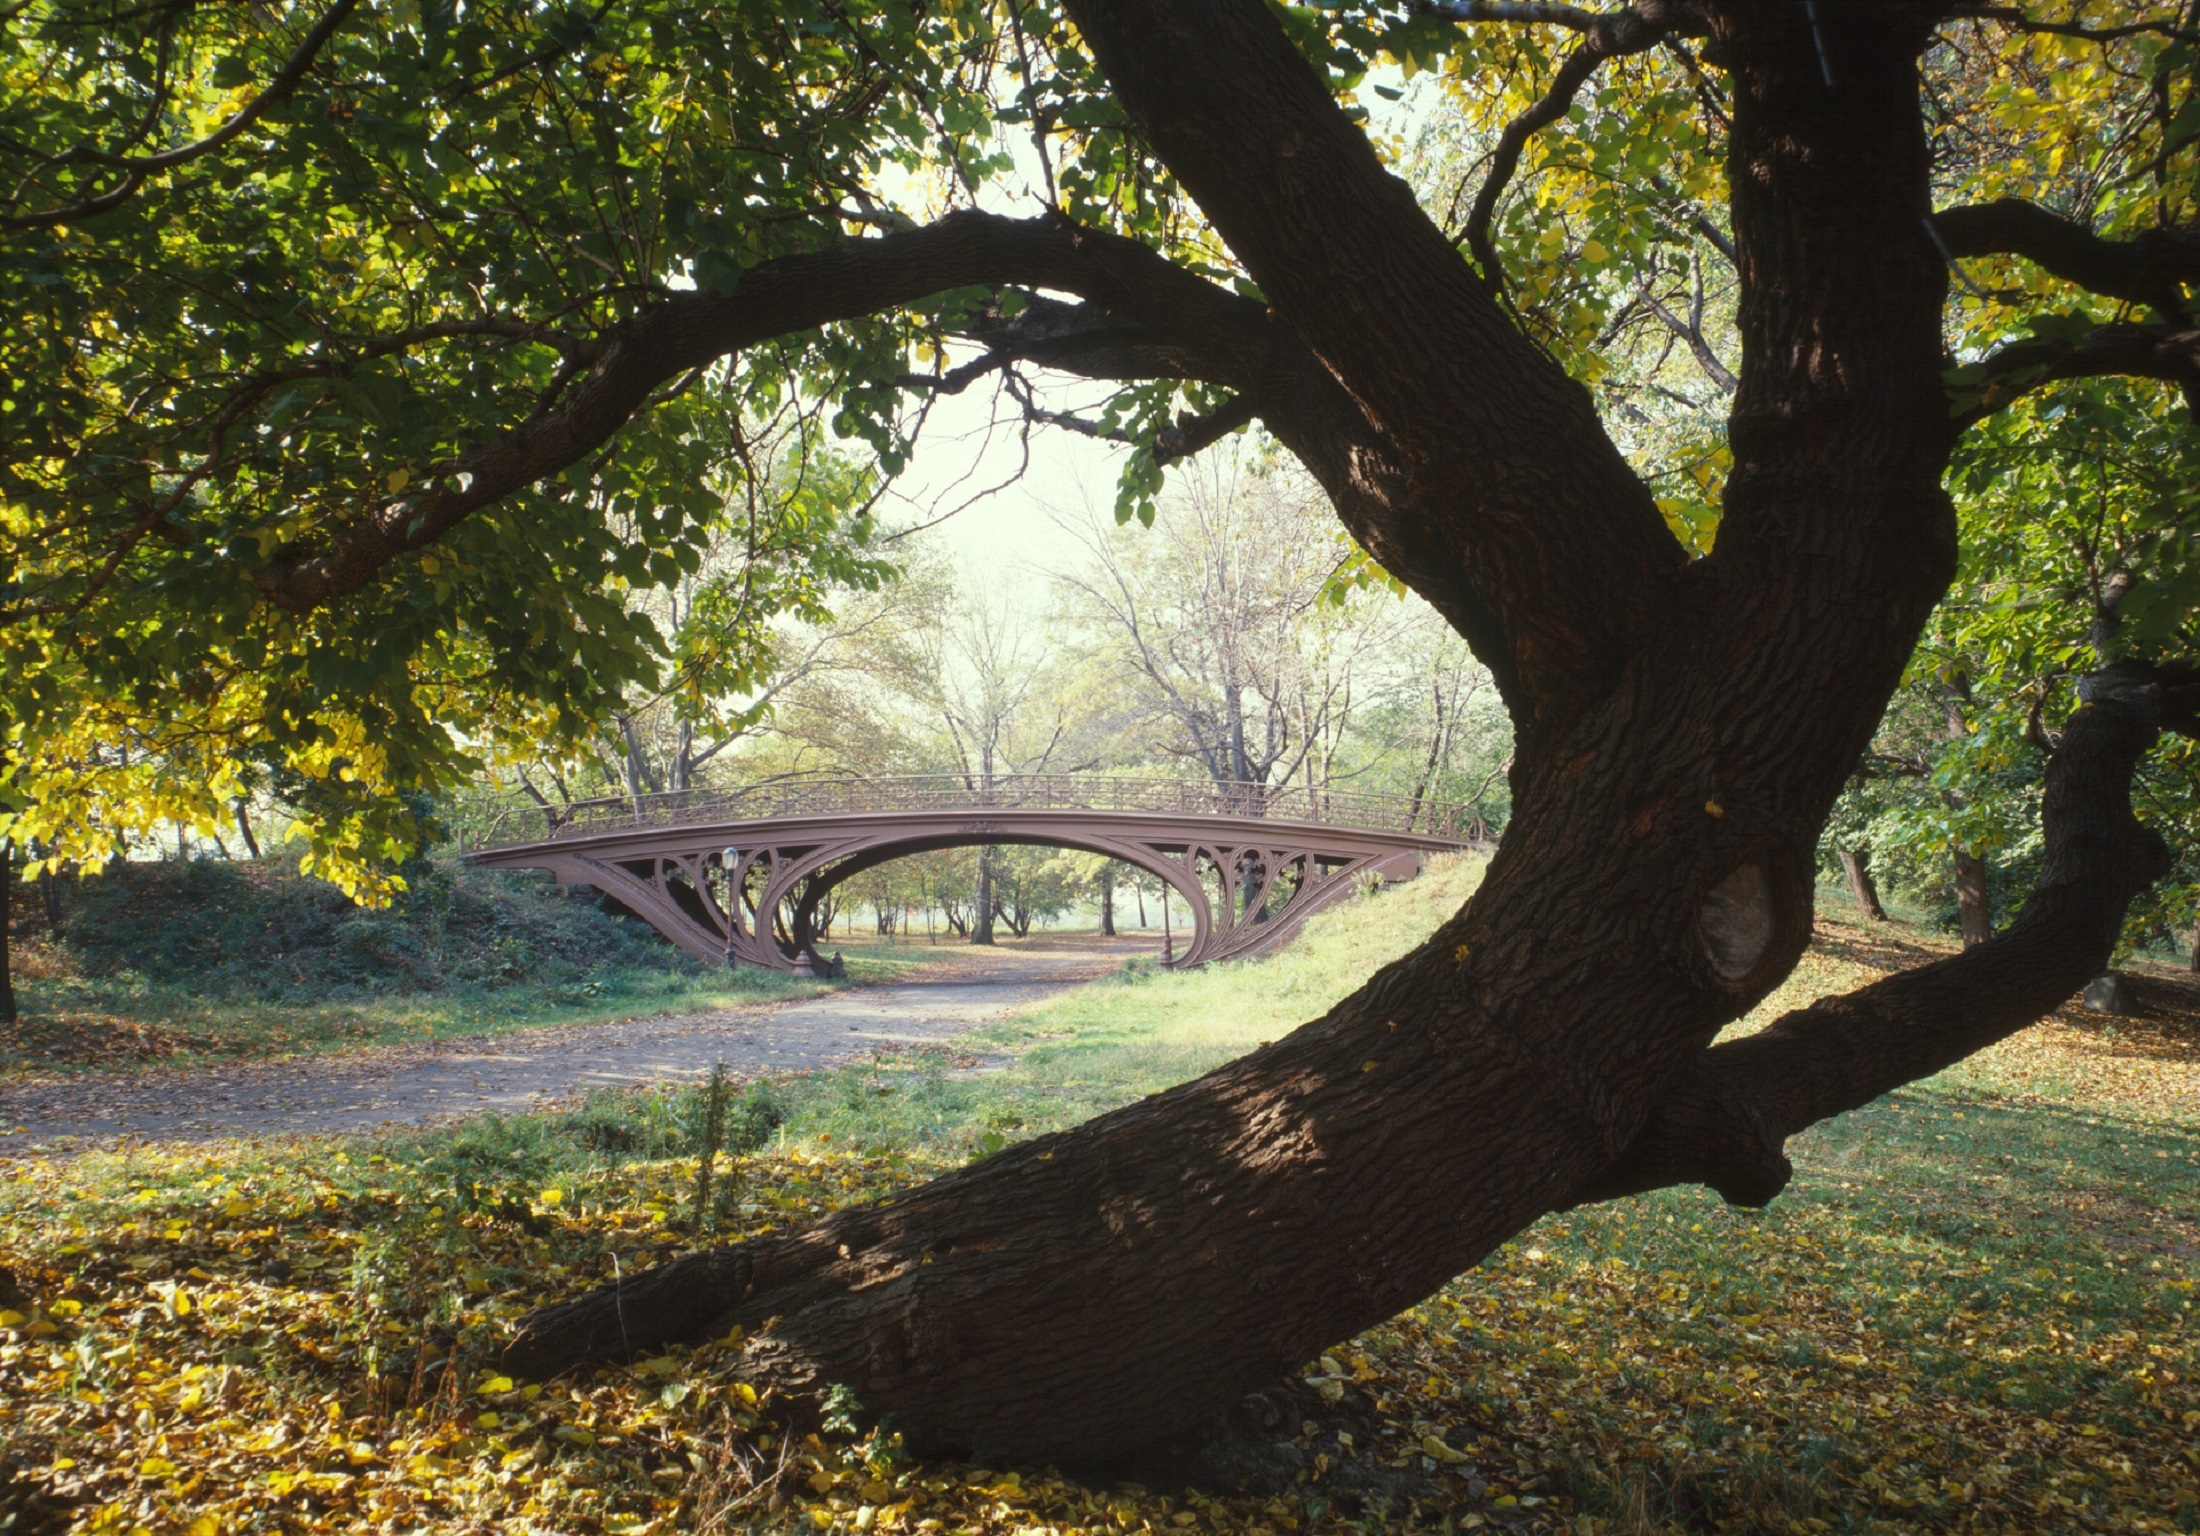
landscape, tree, nature, forest, path, branch, architecture, plant, bridge, sunlight, leaf, flower, trunk, city, urban, cityscape, green, scenic, autumn, park, frame, botany, season, deciduous, oak, scene, woodland, woody plant